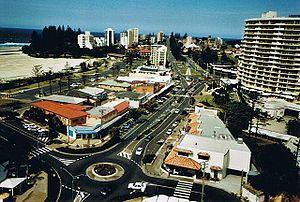
Frontière Queensland-Nouvelle-Galles du Sud. La Nouvelle Galles du Sud commence au niveau des pins sur le terre plein central
Gold Coast est une conurbation australienne située le long de la côte pacifique formant la ville de Gold Coast, à environ 94 km au sud-est de Brisbane dans la région Sud-Est du Queensland en Australie.
Coolangatta est une ville située au sud de l'État du Queensland, sur la Gold Coast. Elle est une des composantes de la ville de Gold Coast.